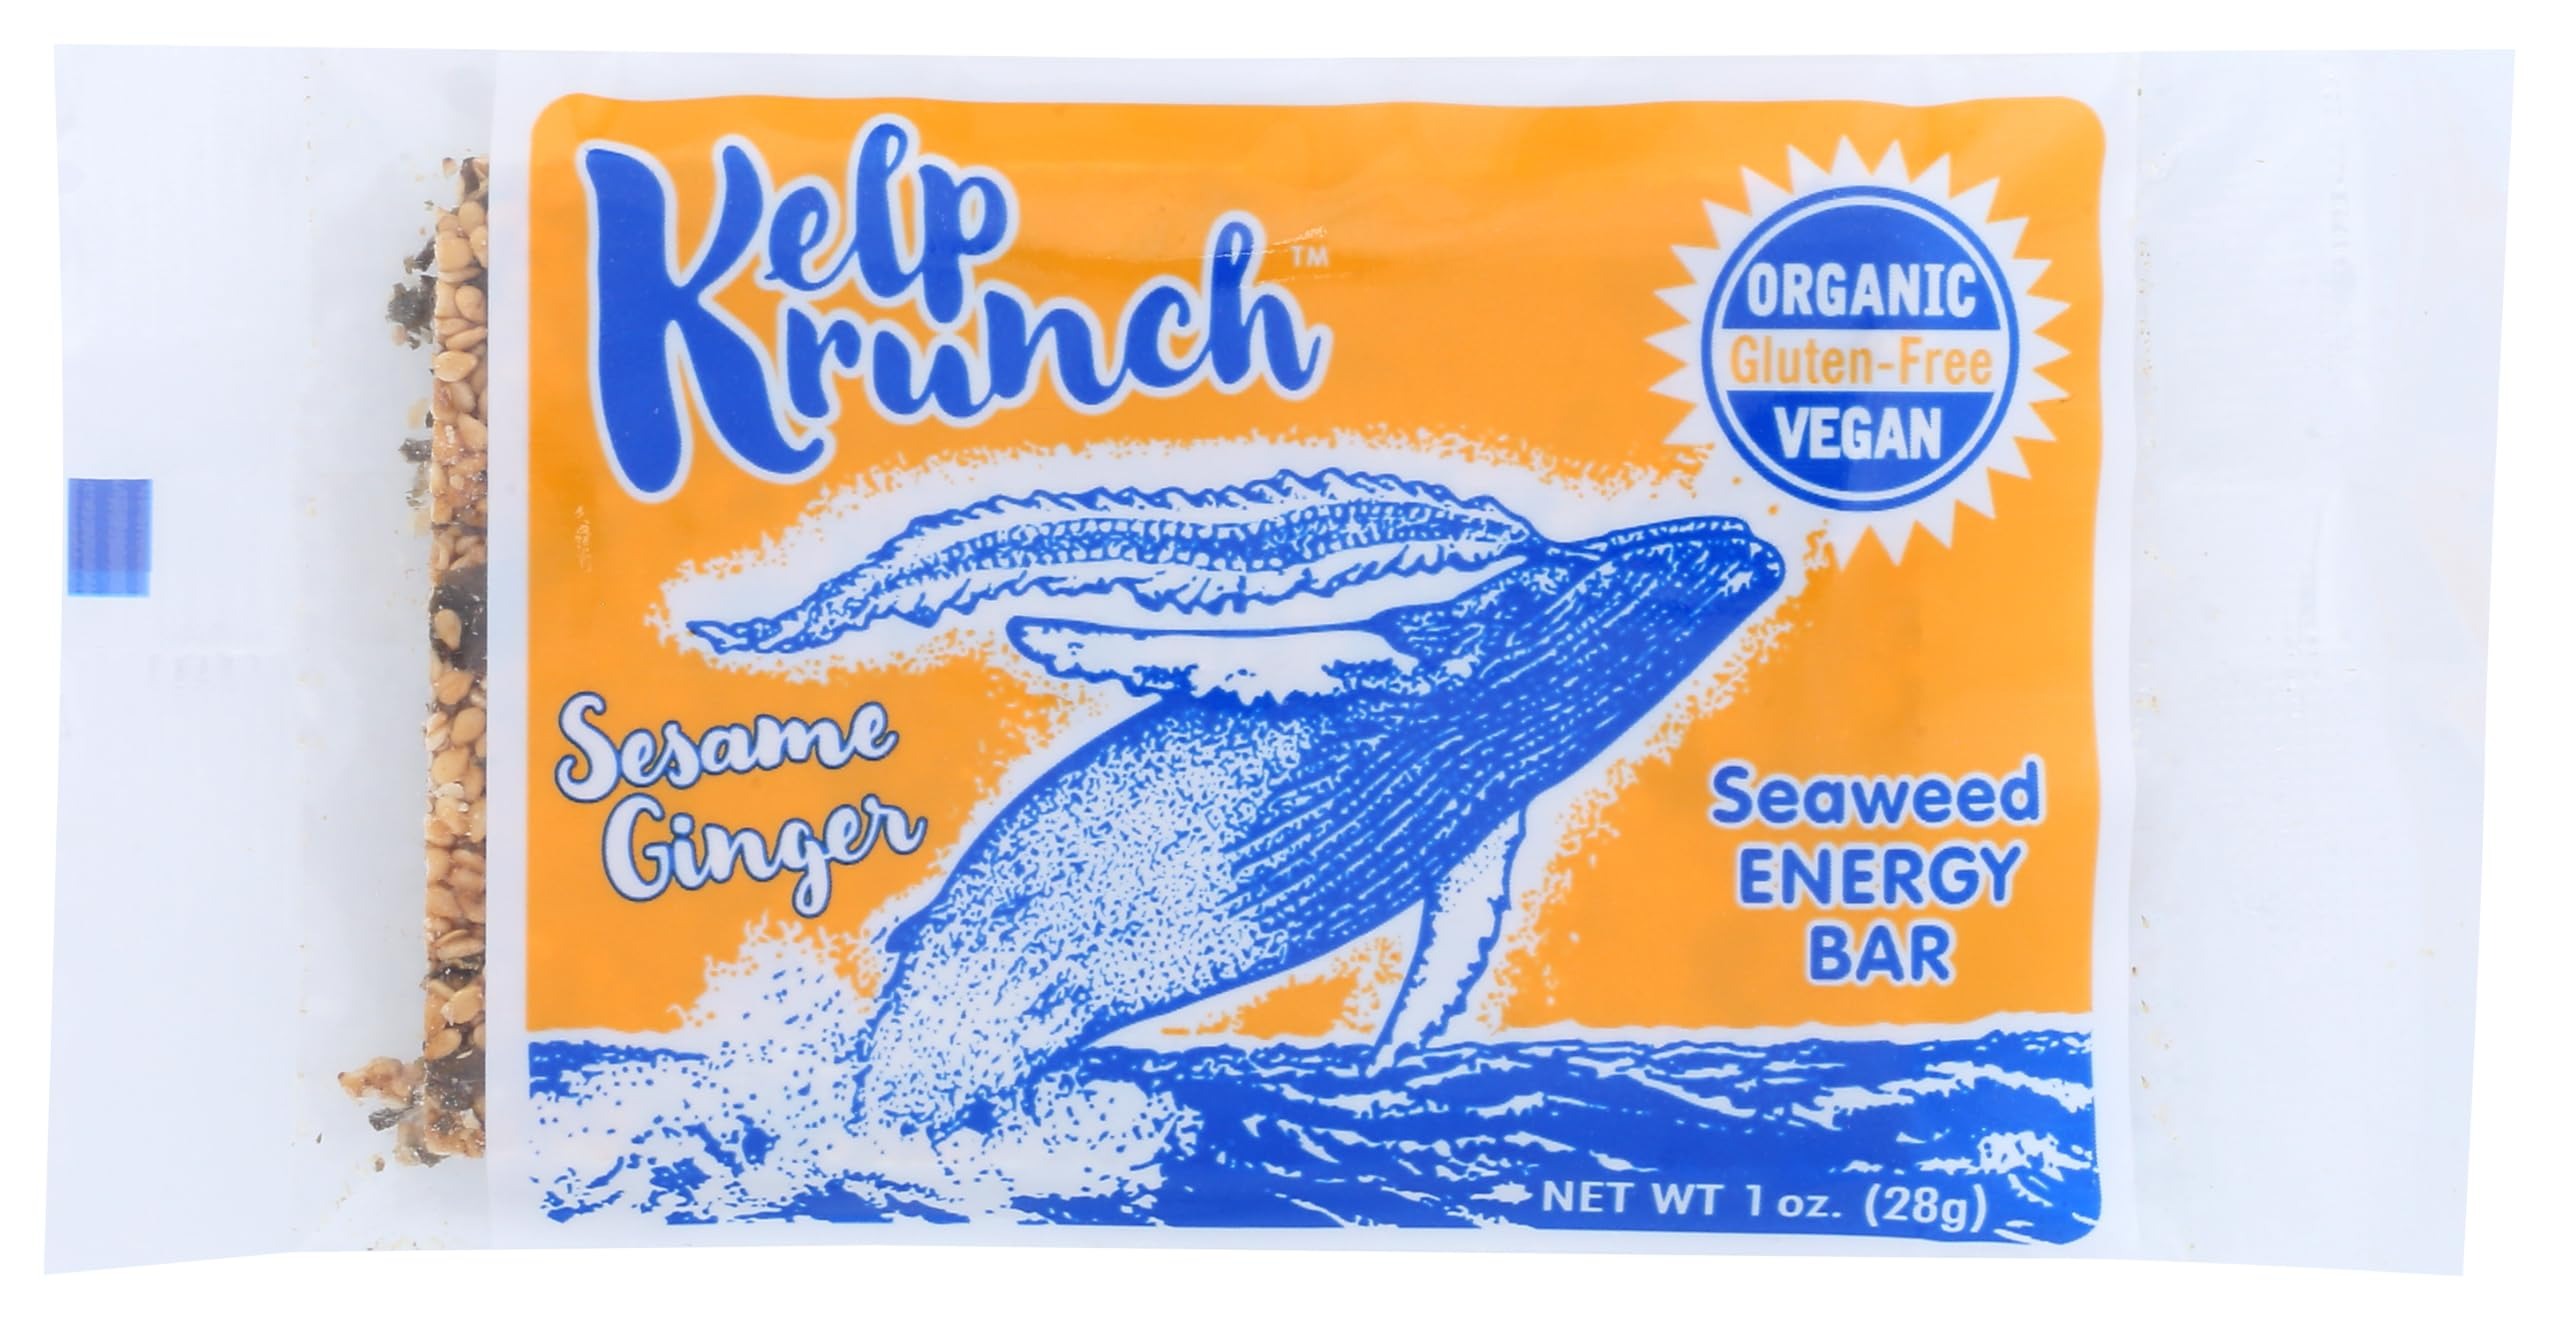
Item Name: MAINE COAST Organic Kelp Krunch Sesame Ginger, 1 OZ
Product Description: Organic Gluten-Free Vegan Certified Organic by OCIA Because we recognize that all life in the Gulf of Maine is interdependent and because we find joy in the company of kelp and Whales, part of the proceeds from this bar are donated to allied whale, one of America's oldest whale research, conservation and educational organizations. In 1972 they were identifying their first whales not far from where we were harvesting our first kelp!
Value: 1.0
Unit: Ounce

Price: 2.13